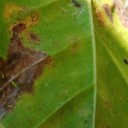
Label: Miner